History of Saturday Night Live

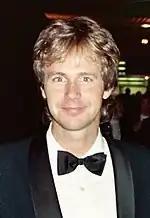
Dana Carvey's characters during his time as a cast member were praised for helping to revive the show's popularity.

Although some executives suggested "SNL" be cancelled, Brandon Tartikoff, who succeeded Silverman as network chief in mid-1981, believed the show's concept was more important than its financial performance and decided to keep it on the air. He turned to Dick Ebersol to take over as producer, who sought Michaels' approval in order to avoid the same staff sabotage that had plagued Jean Doumanian's tenure. To reconnect with the Michaels era, Ebersol re-hired Michael O'Donoghue as head writer and fired most of Doumanian's hires, keeping only Eddie Murphy and Joe Piscopo. He initially pursued John Candy and Catherine O'Hara from "SCTV" for the new cast. While Candy declined, O'Hara accepted, before changing her mind after a heated production meeting where O'Donoghue berated the cast and writers. O'Donoghue himself was soon fired after creating chaos on set and proposing radical changes, including attempting to fire announcer Don Pardo live on air.